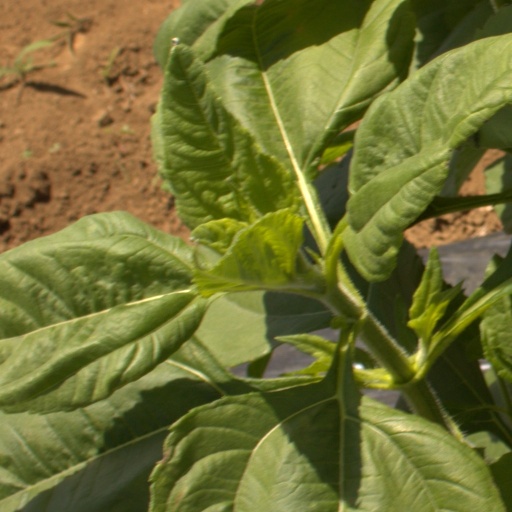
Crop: Jerusalem artichoke